Chase Budinger

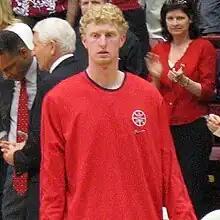
Budinger with the Arizona Wildcats

Chase Andrew Budinger (born May 22, 1988) is an American beach volleyball player and former professional basketball player. He was selected by the Detroit Pistons with the 44th overall pick in the 2009 NBA draft after playing three years of college basketball for the Arizona Wildcats.